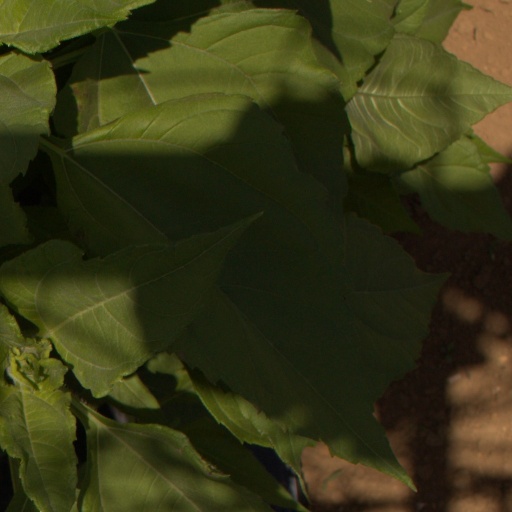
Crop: Jerusalem artichoke